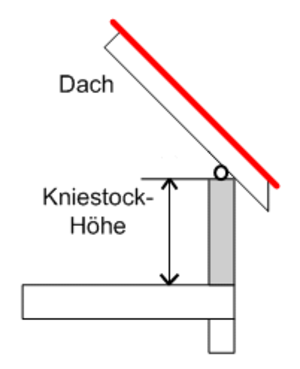
Trempel
Ydermuren forlænget for at øge rumfanget i tagetagen
Trempel er en kort bjælke, der forbinder to udvekslingsbjælker.